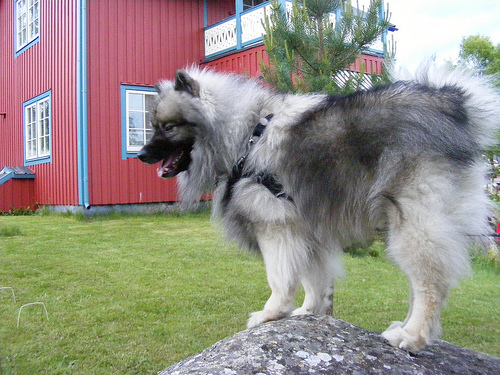
Animal: dog
Breed: keeshond